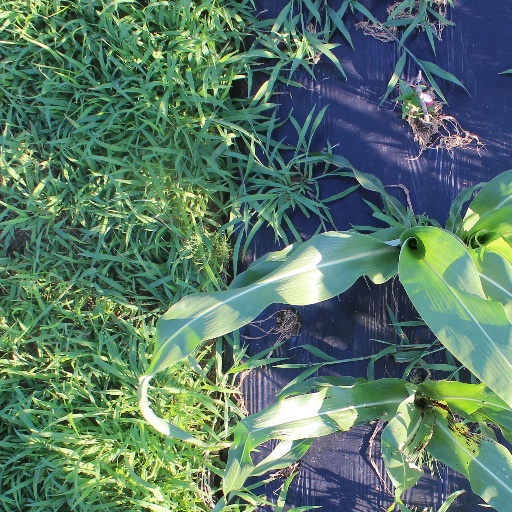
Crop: sorghum